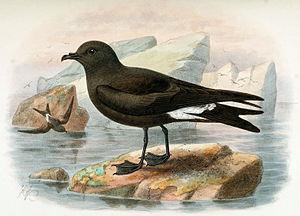
L'Océanite de Guadalupe est une espèce éteinte d'oiseaux de la famille des Hydrobatidae.